Question: Please indicate a possible affordance area of the sit_on_chair that can be used for sitting
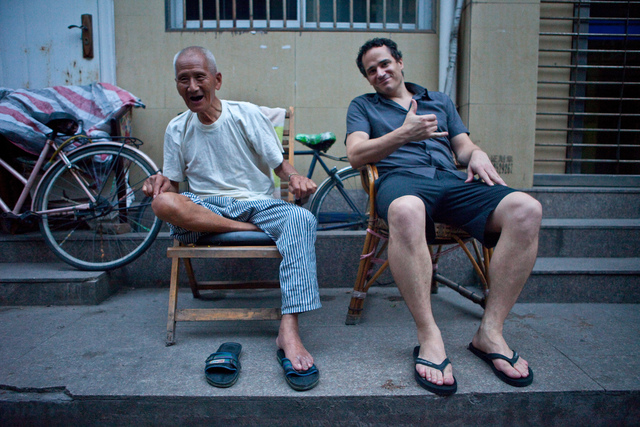
Answer: [178.5, 206.5, 290.5, 252.5]